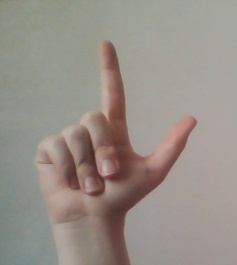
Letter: laam